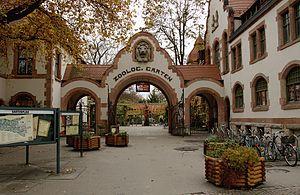
Le zoo de Leipzig est un parc zoologique allemand situé en Saxe, à Leipzig. Ouvert le 9 juin 1878, ce qui en fait un des plus vieux d'Europe, il s'étend sur 26 hectares. Il héberge une importante collection de lions et de tigres. Il est divisé en zones thématiques : Gondwanaland, Afrique, Asie, Pongoland, Günter Garten et Amérique du Sud.